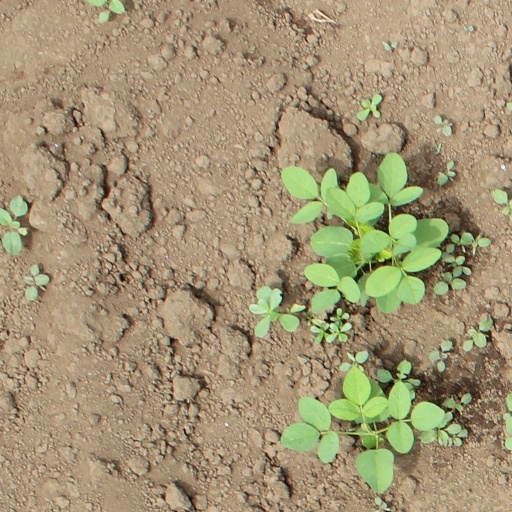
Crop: soybean